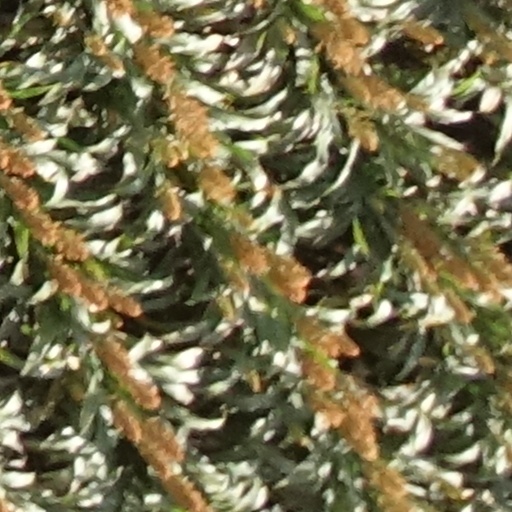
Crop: sorghum